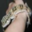
Label: lizard